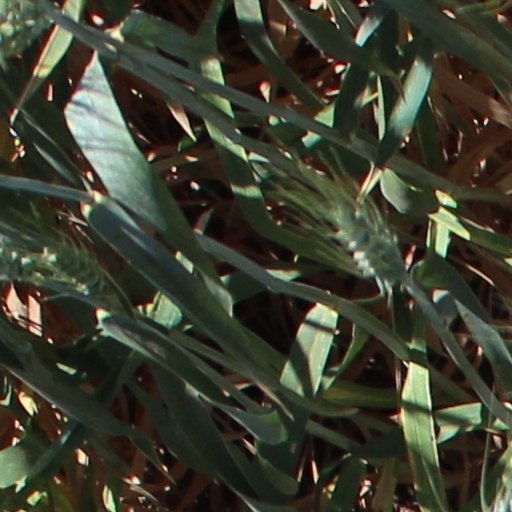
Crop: wheat